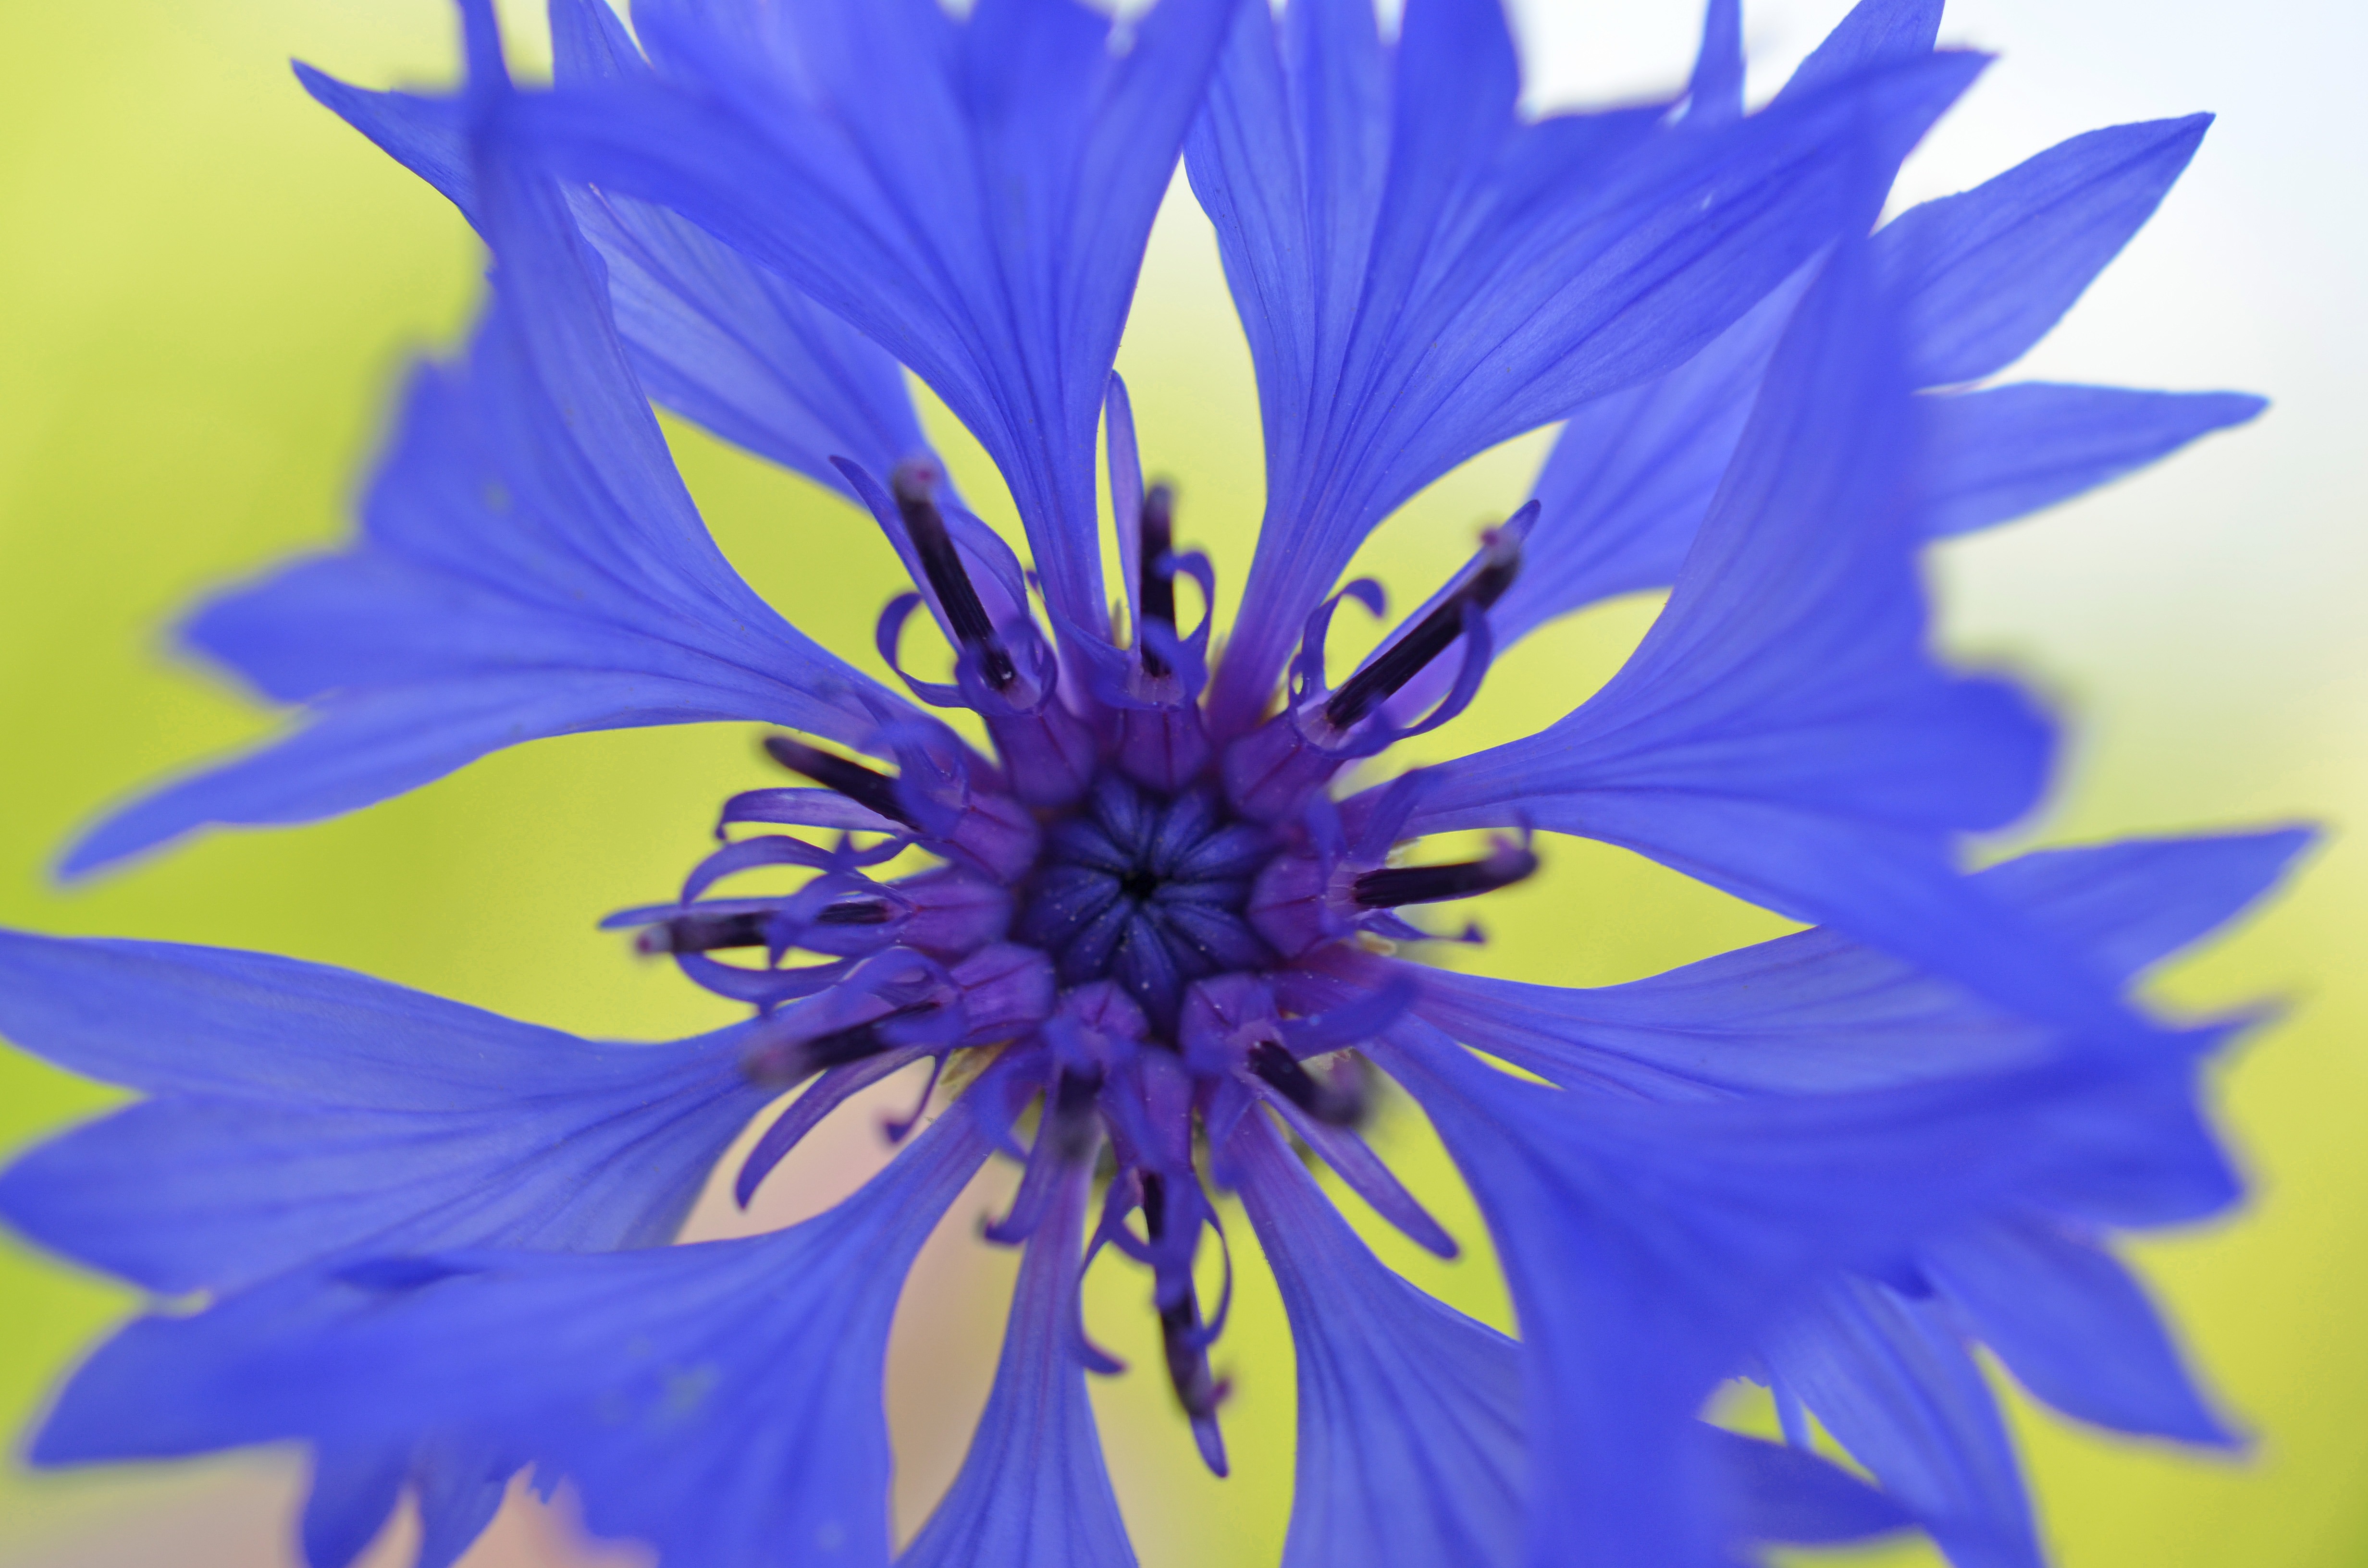
nature, blossom, plant, photography, flower, petal, bloom, spring, color, botany, blue, yellow, flora, wildflower, close up, centaurea cyanus, cornflower, macro photography, flowering plant, daisy family, blue violet, land plant